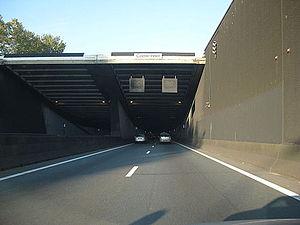
Le tunnel Coen est un tunnel routier situé sur l'autoroute néerlandaise A10 sous le canal de la Mer du Nord à l'ouest d'Amsterdam, aux Pays-Bas. Le tunnel est nommé en référence au port Coen situé aux alentours, qui à son tour a été nommé en l'honneur du colonisateur Jan Pieterszoon Coen.